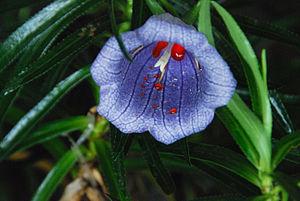
Nesocodon mauritianus est une espèce de plantes à fleurs endémique de l'île Maurice de la famille des Campanulacées et de la tribu des Wahlenbergieae, et la seule du genre Nesocodon. Cette espèce est phylogénétiquement proche du genre Heterochaenia bien qu'elle possède des fleurs simples plutôt que des panicules.
Établissement public, scientifique et technique, le Conservatoire botanique national de Brest travaille pour préserver la diversité végétale sauvage de l’ouest de la France et des hauts lieux de biodiversité mondiaux.